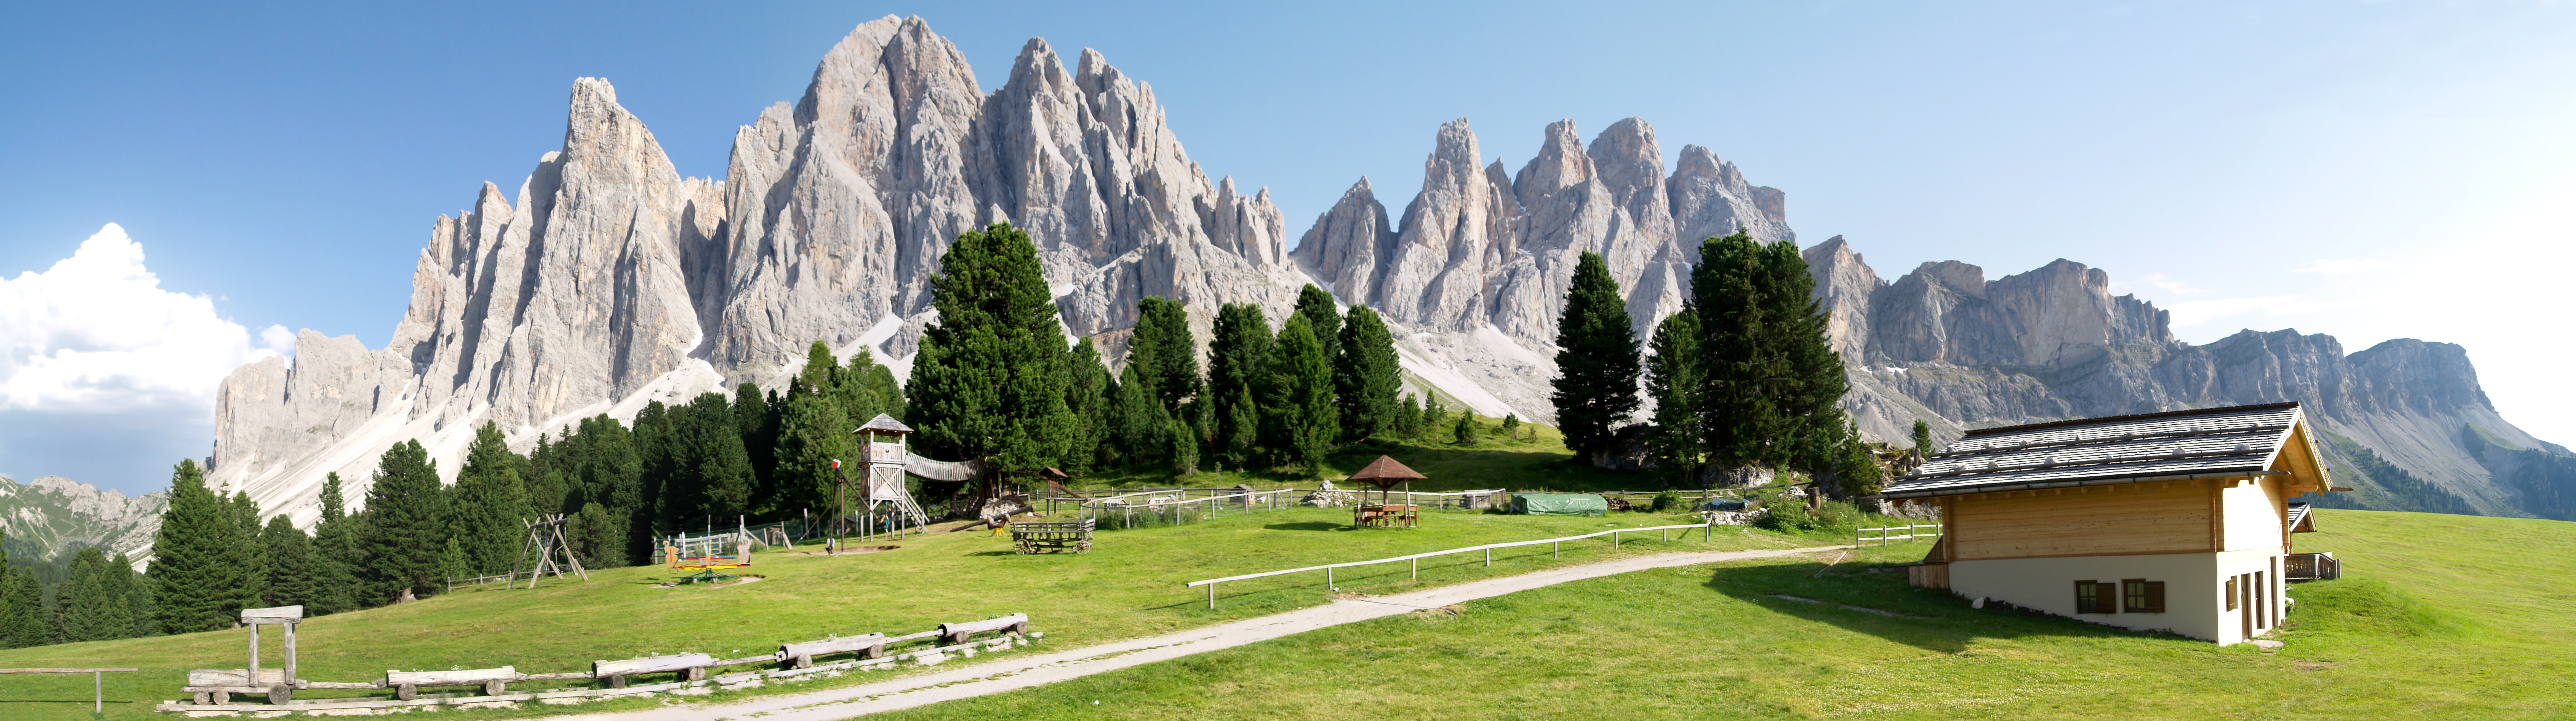
mountain, meadow, valley, mountain range, panorama, summer, alpine, tourism, tour, mountains, alps, monastery, plateau, alm, dolomites, south tyrol, geissler alm, geisler range, mountainous landforms